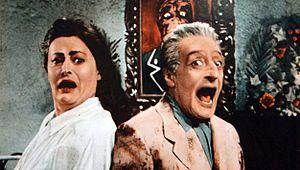
Totò cherche un appartement est un film de comédie italien, réalisé par Mario Monicelli et Steno en 1949. Le film est stylistiquement lié à néoréalisme italien, même s'il peut être considéré comme étant une parodie. Il a été un succès commercial, le deuxième film en popularité au box-office cette année-là.
Alda Mangini, née le 13 juillet 1914 à Milan, et morte le 19 juillet 1954 à Rome est une actrice italienne.